Environmental issues in New York City

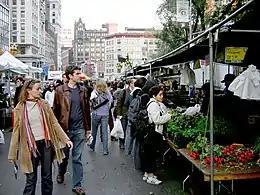
The farmers' market at Union Square.

In 1976 the Council on the Environment of New York City established the Greenmarket program, which provides regional small family farmers opportunities to sell their fruits, vegetables and other farm products at open-air markets in city public squares. The Greenmarket program manages 45 markets in the five boroughs. More than 100 New York City restaurants source their ingredients from Greenmarket farmers each week; Greenmarket farmers also annually donate about 500,000 pounds of food to City Harvest and other hunger relief organizations each year. The most famous location is the Union Square Greenmarket, held Monday, Wednesday, Friday, and Saturday between 8 a.m. and 6 p.m. year-round. The market has 250,000 customers a week who purchase 1,000 varieties of fruits and vegetables at the market.